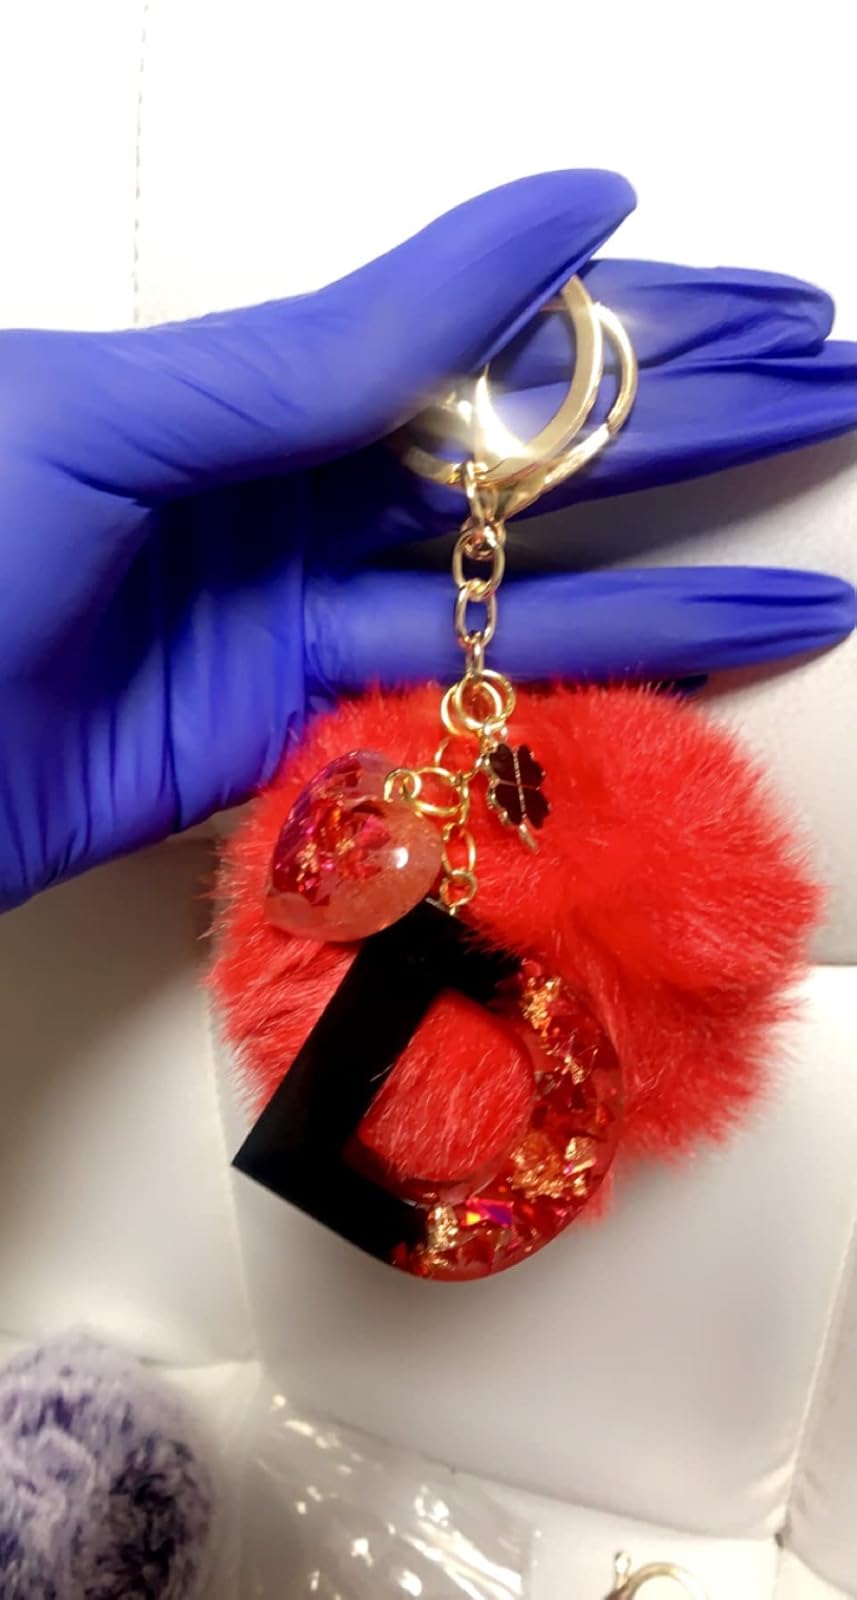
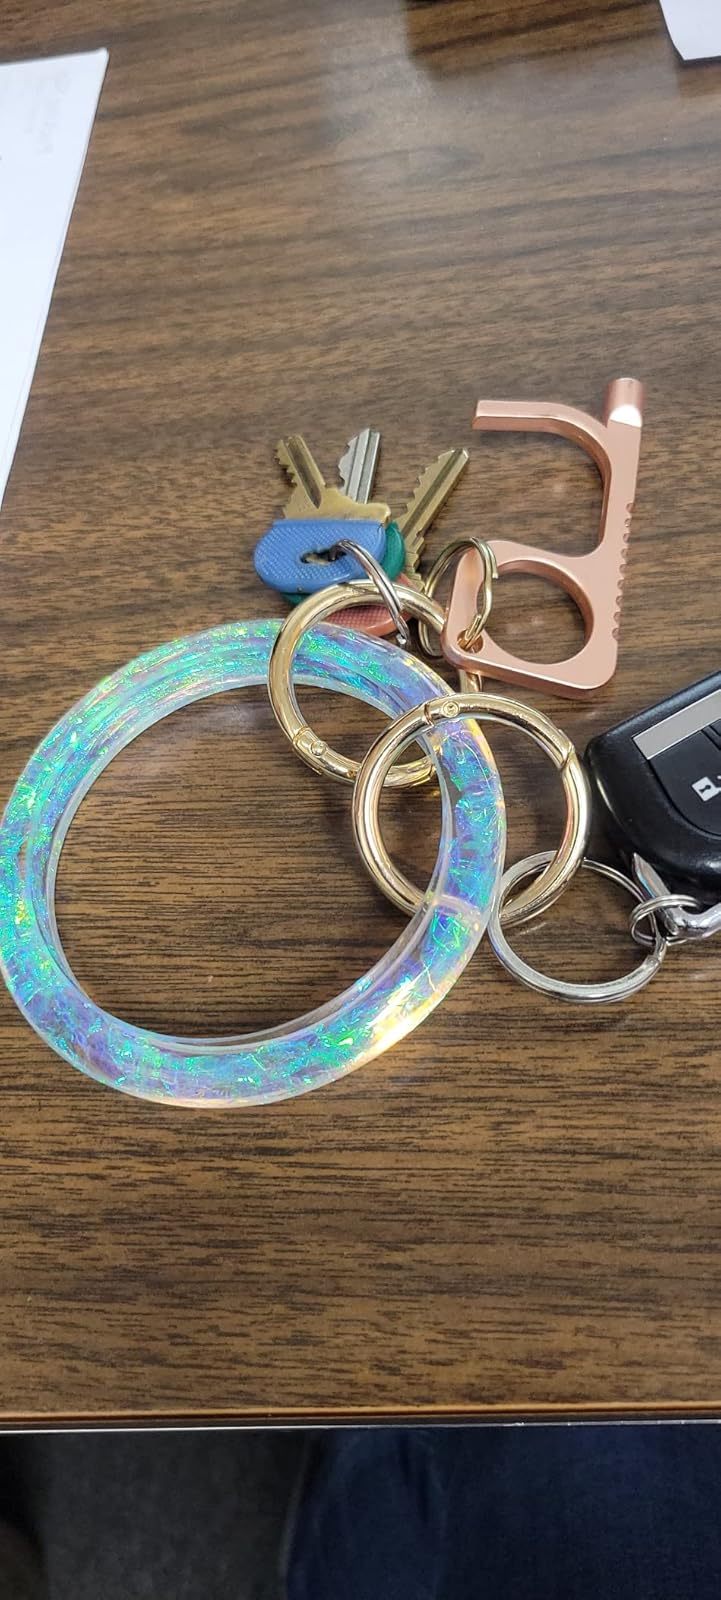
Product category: accessories_keychain
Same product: no